Olivia Atwater

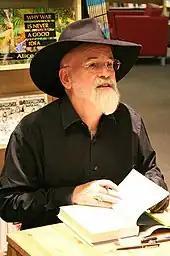
Atwater was influenced by Terry Pratchett ("pictured").

Atwater usually develops her novels starting from a singular scene and sticks to the original outline of the plot. Atwater said that she used to write stories centered around "human heroism in the face of otherworldly adversity", but after meeting people less fortunate than her she began exploring themes of "human heroism in the face of human cruelty and absurdity".